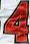
Number: 4